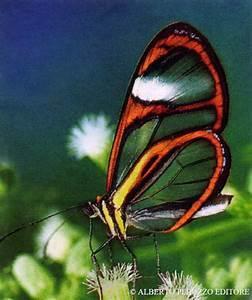
butterfly